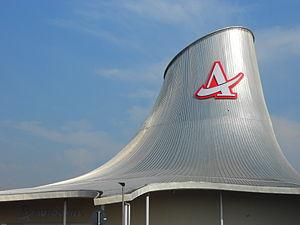
Autogrill est une entreprise de restauration italienne, basée à Rozzano en Italie et cotée à la bourse de Milan, dont l'origine remonte à 1928. Il est le leader mondial de la restauration aux services des voyageurs et réalise les deux-tiers de son activité à l'international. Le groupe possède un réseau de 4 500 points de ventes repartis dans 28 pays, qui servent 800 millions de clients chaque année, principalement dans les aéroports, les autoroutes et les gares. La famille Benetton en est le principal actionnaire, à travers Edizione Holding avec 57,1 % du capital.